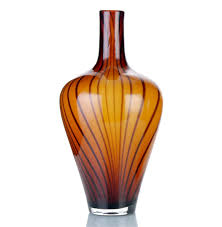
Waste category: glass